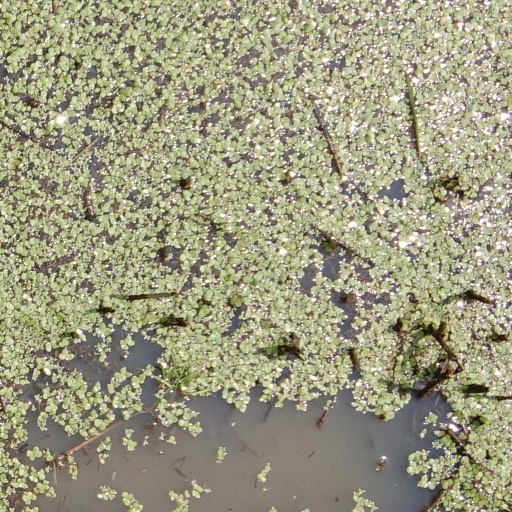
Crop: rice